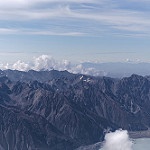
Scene: Outdoor